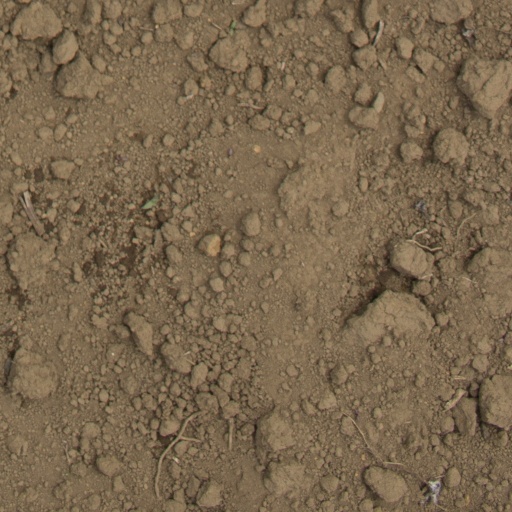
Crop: Jerusalem artichoke